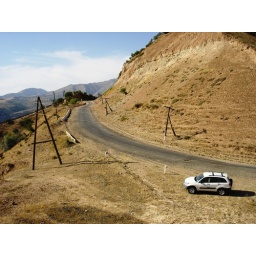
Our RAV-4 and the road around the lake